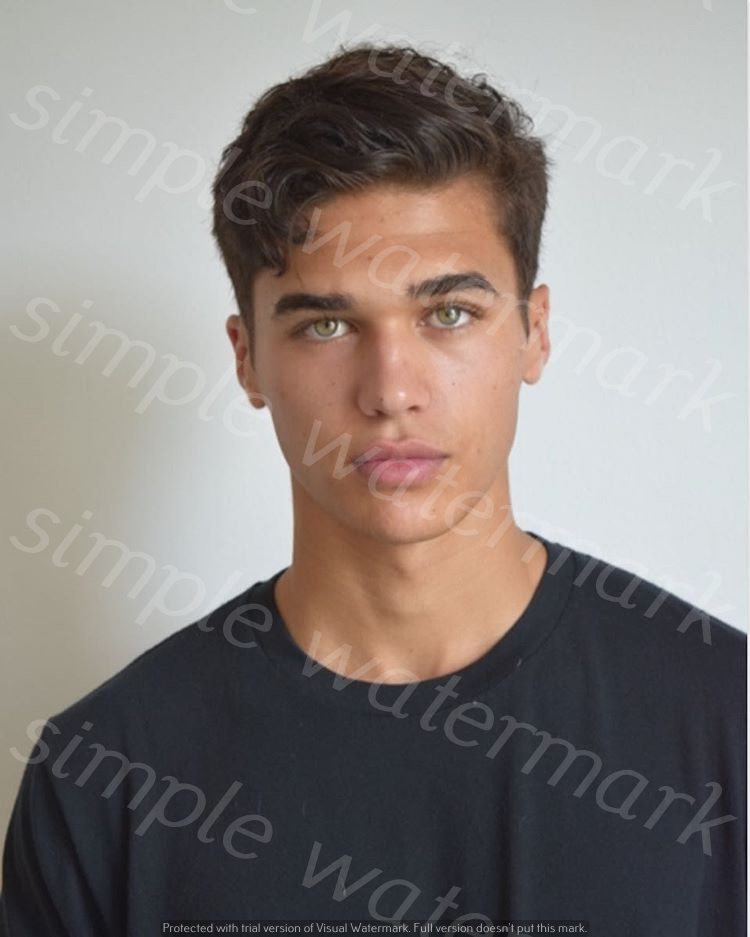
Label: Watermark